Aaah (film)

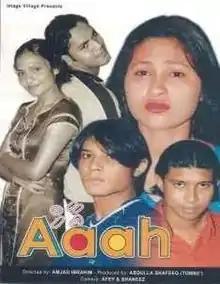
Official film poster

Aaah is a 2001 Maldivian drama film directed by Amjad Ibrahim. Produced by Abdulla Shafeeq, the film stars Yoosuf Shafeeu, Mohamed Shavin, Ibrahim Giyas, Sheela Najeeb and Jamsheedha Ahmed in pivotal roles.